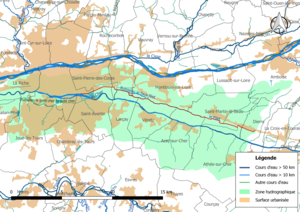
Carte du cours d'eau «
Le Filet est un cours d'eau français qui coule dans le département d'Indre-et-Loire. C'est un affluent du Cher en rive droite et donc un sous-affluent de la Loire.